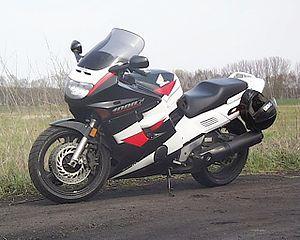
La Honda CBR est un modèle de moto sportive, construite par le 1ᵉʳ constructeur mondiale de moto. La firme japonaise Honda décline ce modèle en différentes cylindrées, allant de 125 à 1 100 cm³.